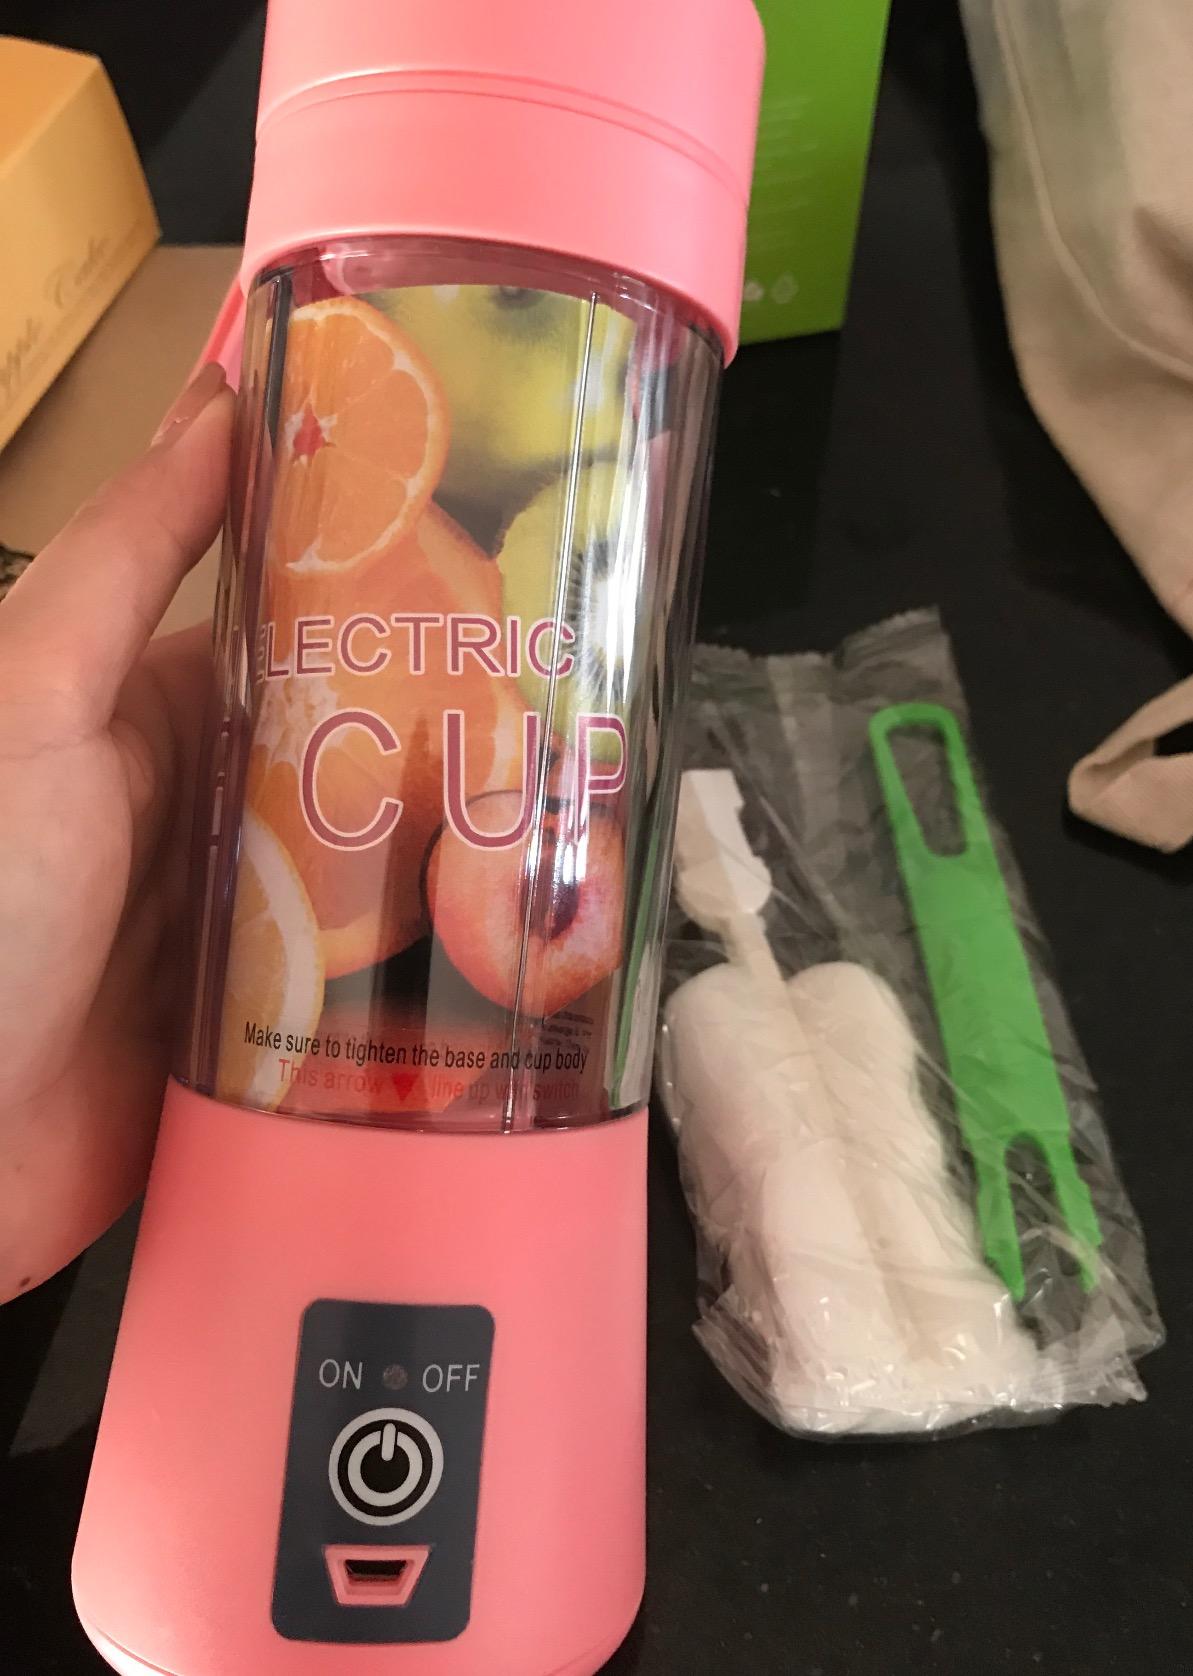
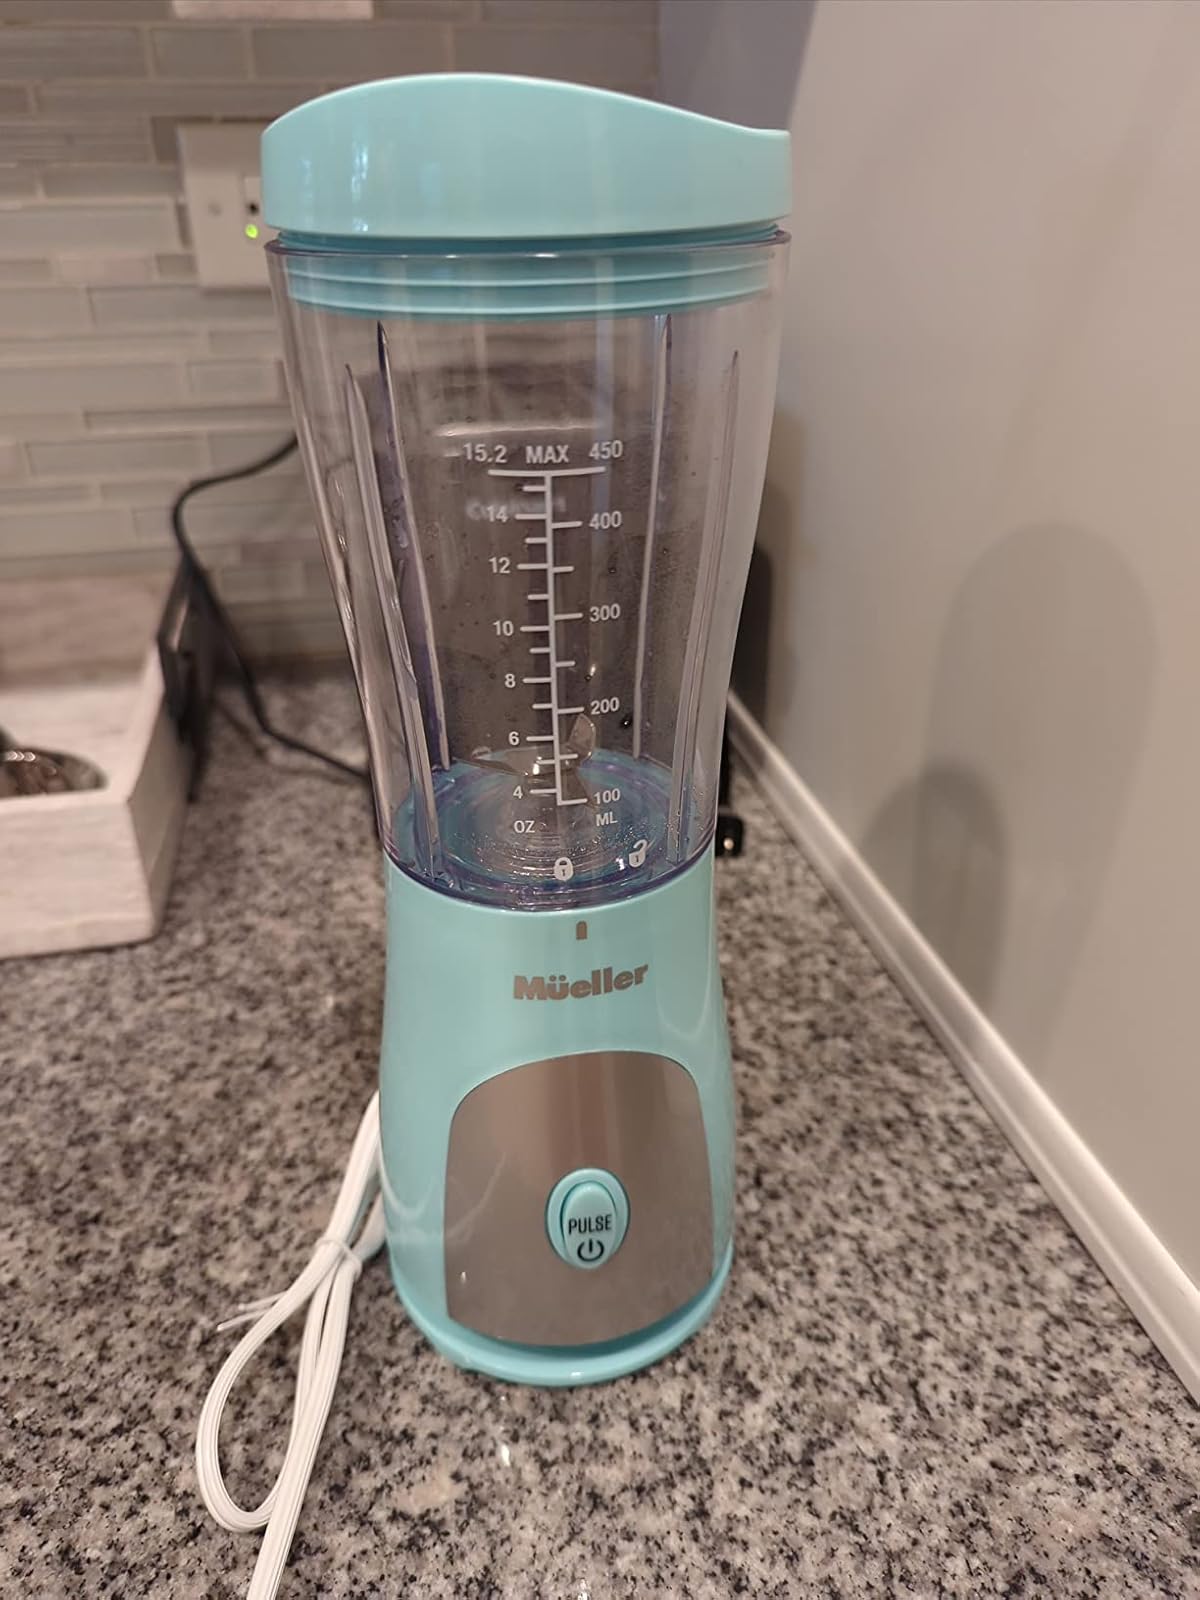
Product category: items_blender
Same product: no